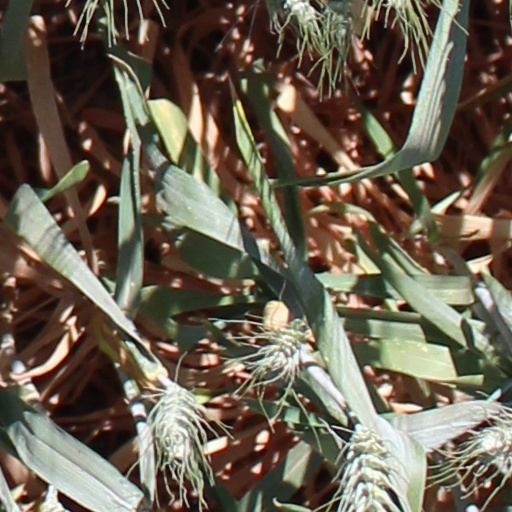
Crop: wheat